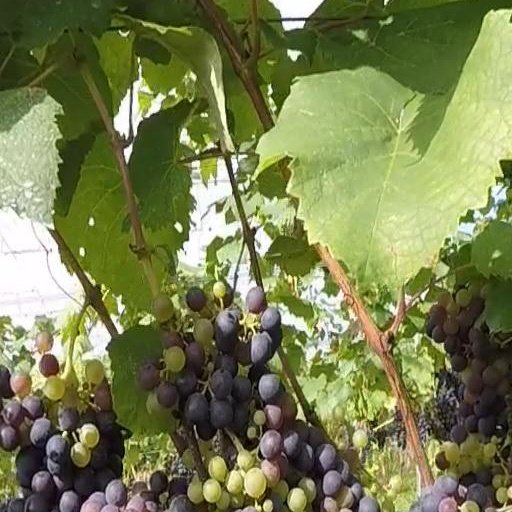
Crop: grape